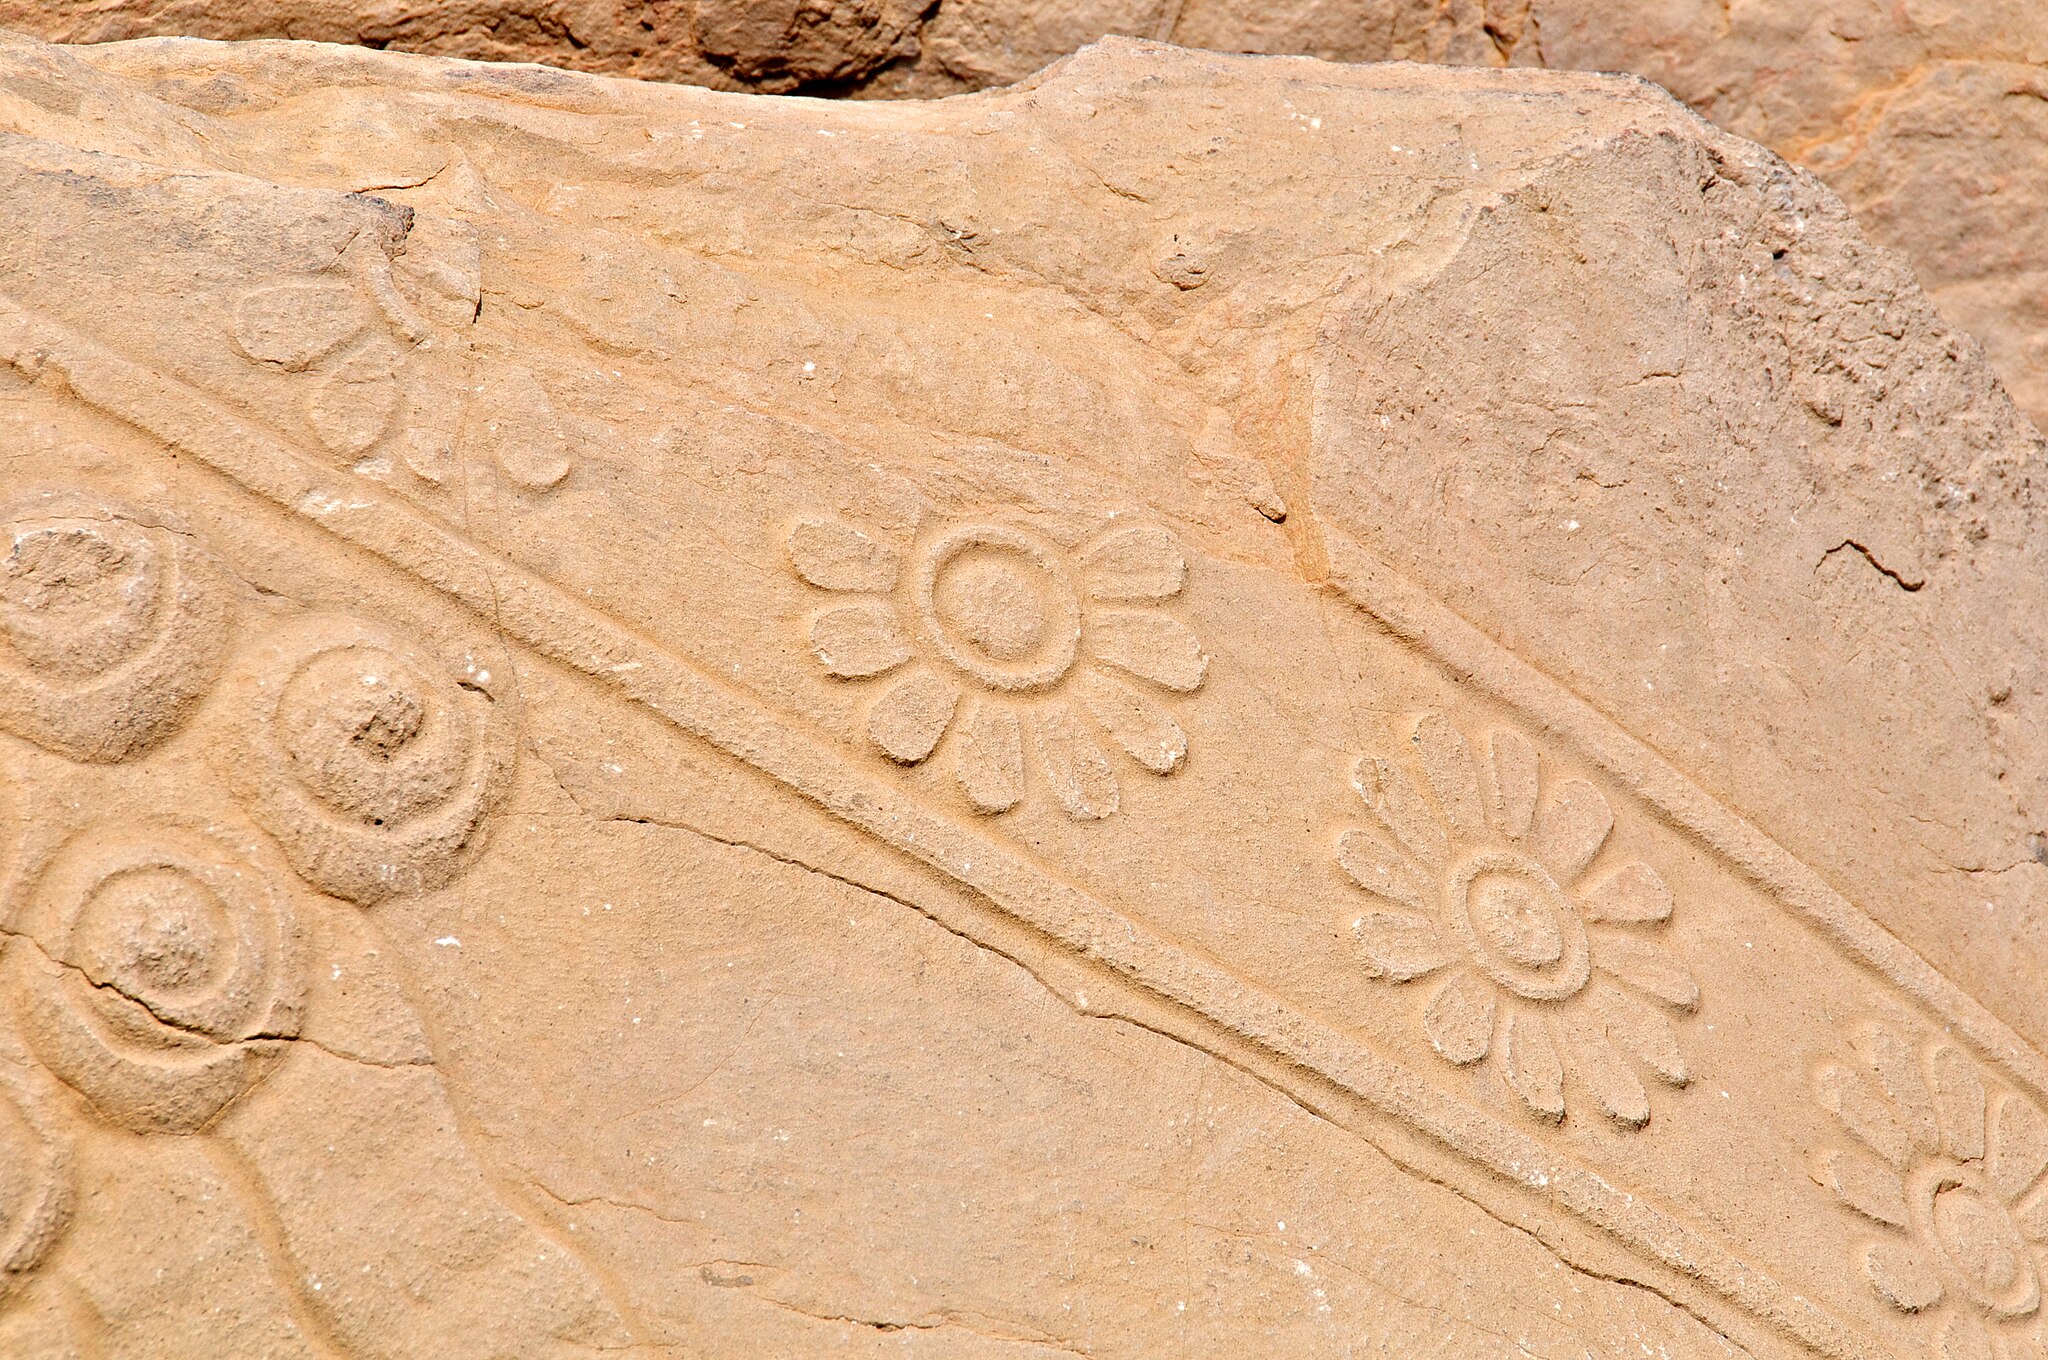
Title: Architectural Fragment (4678495995)
Description: Persepolis, Iran
Date: 2010-04-19 10:25
Categories: Taken with Nikon D300, Flickr images reviewed by File Upload Bot (Magnus Manske), Reliefs of lotus flowers in Persepolis